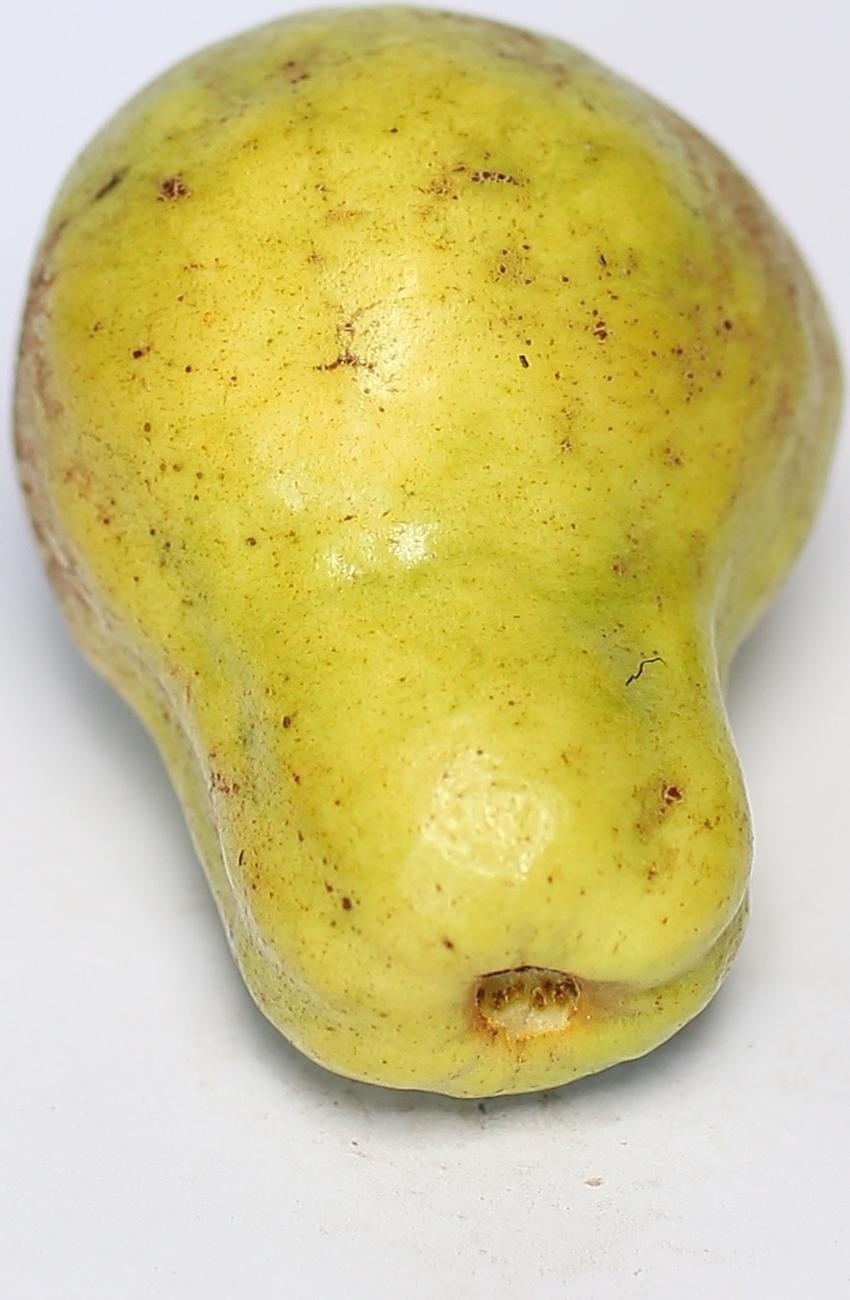
Maturity: mature-green
Variety: local-sindhi